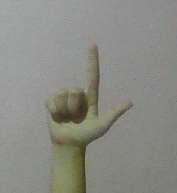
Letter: laam